Hell

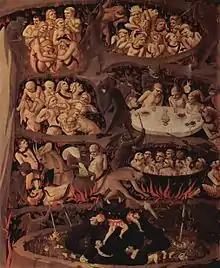
"The Last Judgment (detail)," c.1431, by Fra Angelico depicting people being tormented in hell

In religion and folklore, hell is a location or state in the afterlife in which souls are subjected to punishment after death. Religions with a linear divine history sometimes depict hells as eternal, such as in some versions of Christianity and Islam, whereas religions with reincarnation usually depict a hell as an intermediary period between incarnations, as is the case in the Indian religions. Religions typically locate hell in another dimension or under Earth's surface. Other afterlife destinations include heaven, paradise, purgatory, limbo, and the underworld.